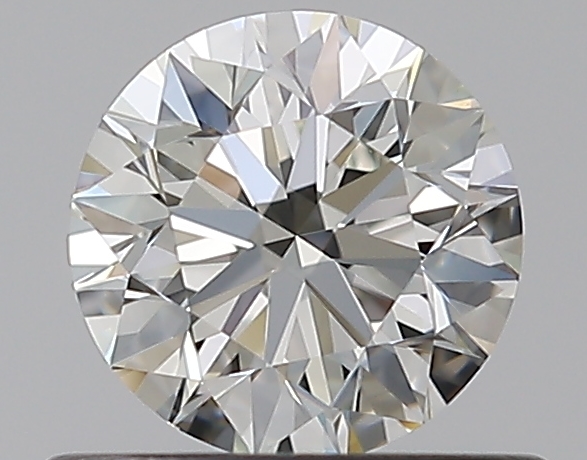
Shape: round
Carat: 0.5
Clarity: VS1
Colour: J
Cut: EX
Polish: EX
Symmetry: EX
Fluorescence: N
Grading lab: GIA
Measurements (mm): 5.03 x 5.06 x 3.17